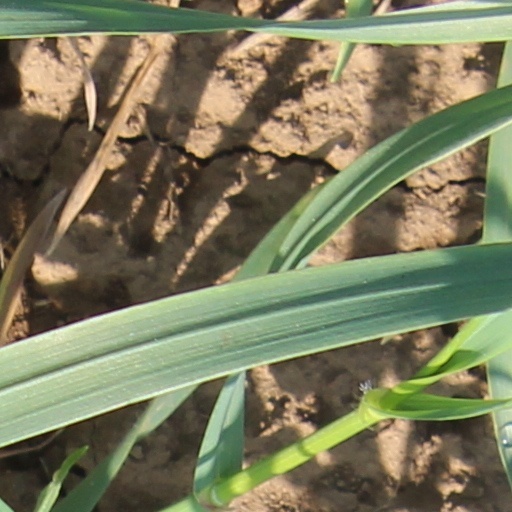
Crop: wheat